Hedda Lettuce

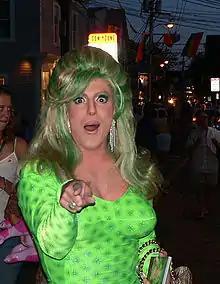
Hedda Lettuce in Provincetown in August 2006

Hedda Lettuce is the stage name of Steven Polito, an American drag queen, comedian and singer. Polito debuted his character Hedda Lettuce in 1991 on the Manhattan Cable TV show "The Brenda and Glennda Show". Lettuce's appearances include MTV, Comedy Central, "The People's Court," and a cameo on "Sex and the City" as Samantha's ex-beau turned Bingo Drag impersonator. Lettuce's film appearances include "To Wong Foo, Thanks for Everything! Julie Newmar"; "Cruise Control", "The Look", "Red Lipstick", and "Musical Chairs".